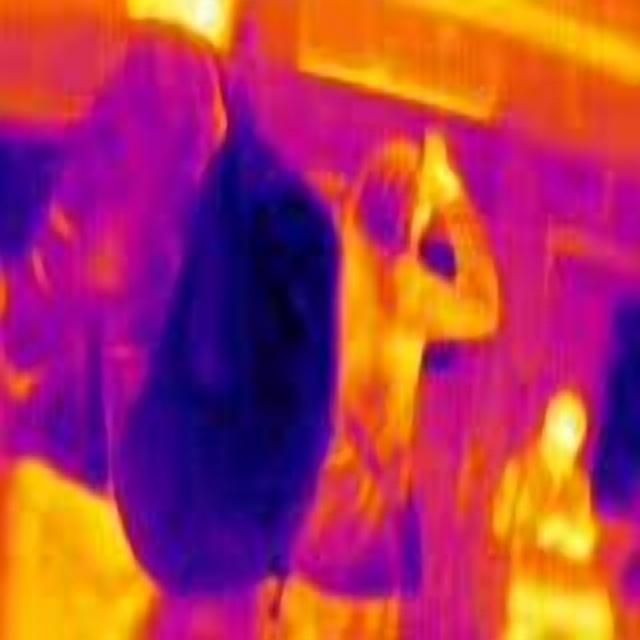
Detected objects:
label: person
label: person
label: person